Memorial Union Building (MTU)

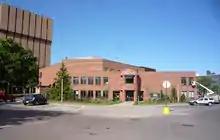
Memorial Union Building in 2009

The Memorial Union Building (MUB) is a multipurpose building located on the campus of Michigan Tech. It was completed in 1952. Originally constructed to facilitate the needs of 1,169 students, the MUB was renovated in 1987 to accommodate a large increase in enrollment. The building is used for many things, including as a lounge, cafeteria, dining area, bookstore, and contains conference rooms, student organization offices, and game rooms.